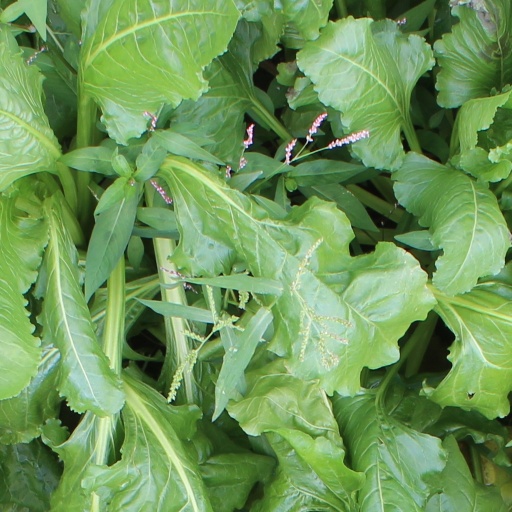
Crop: sugar beet